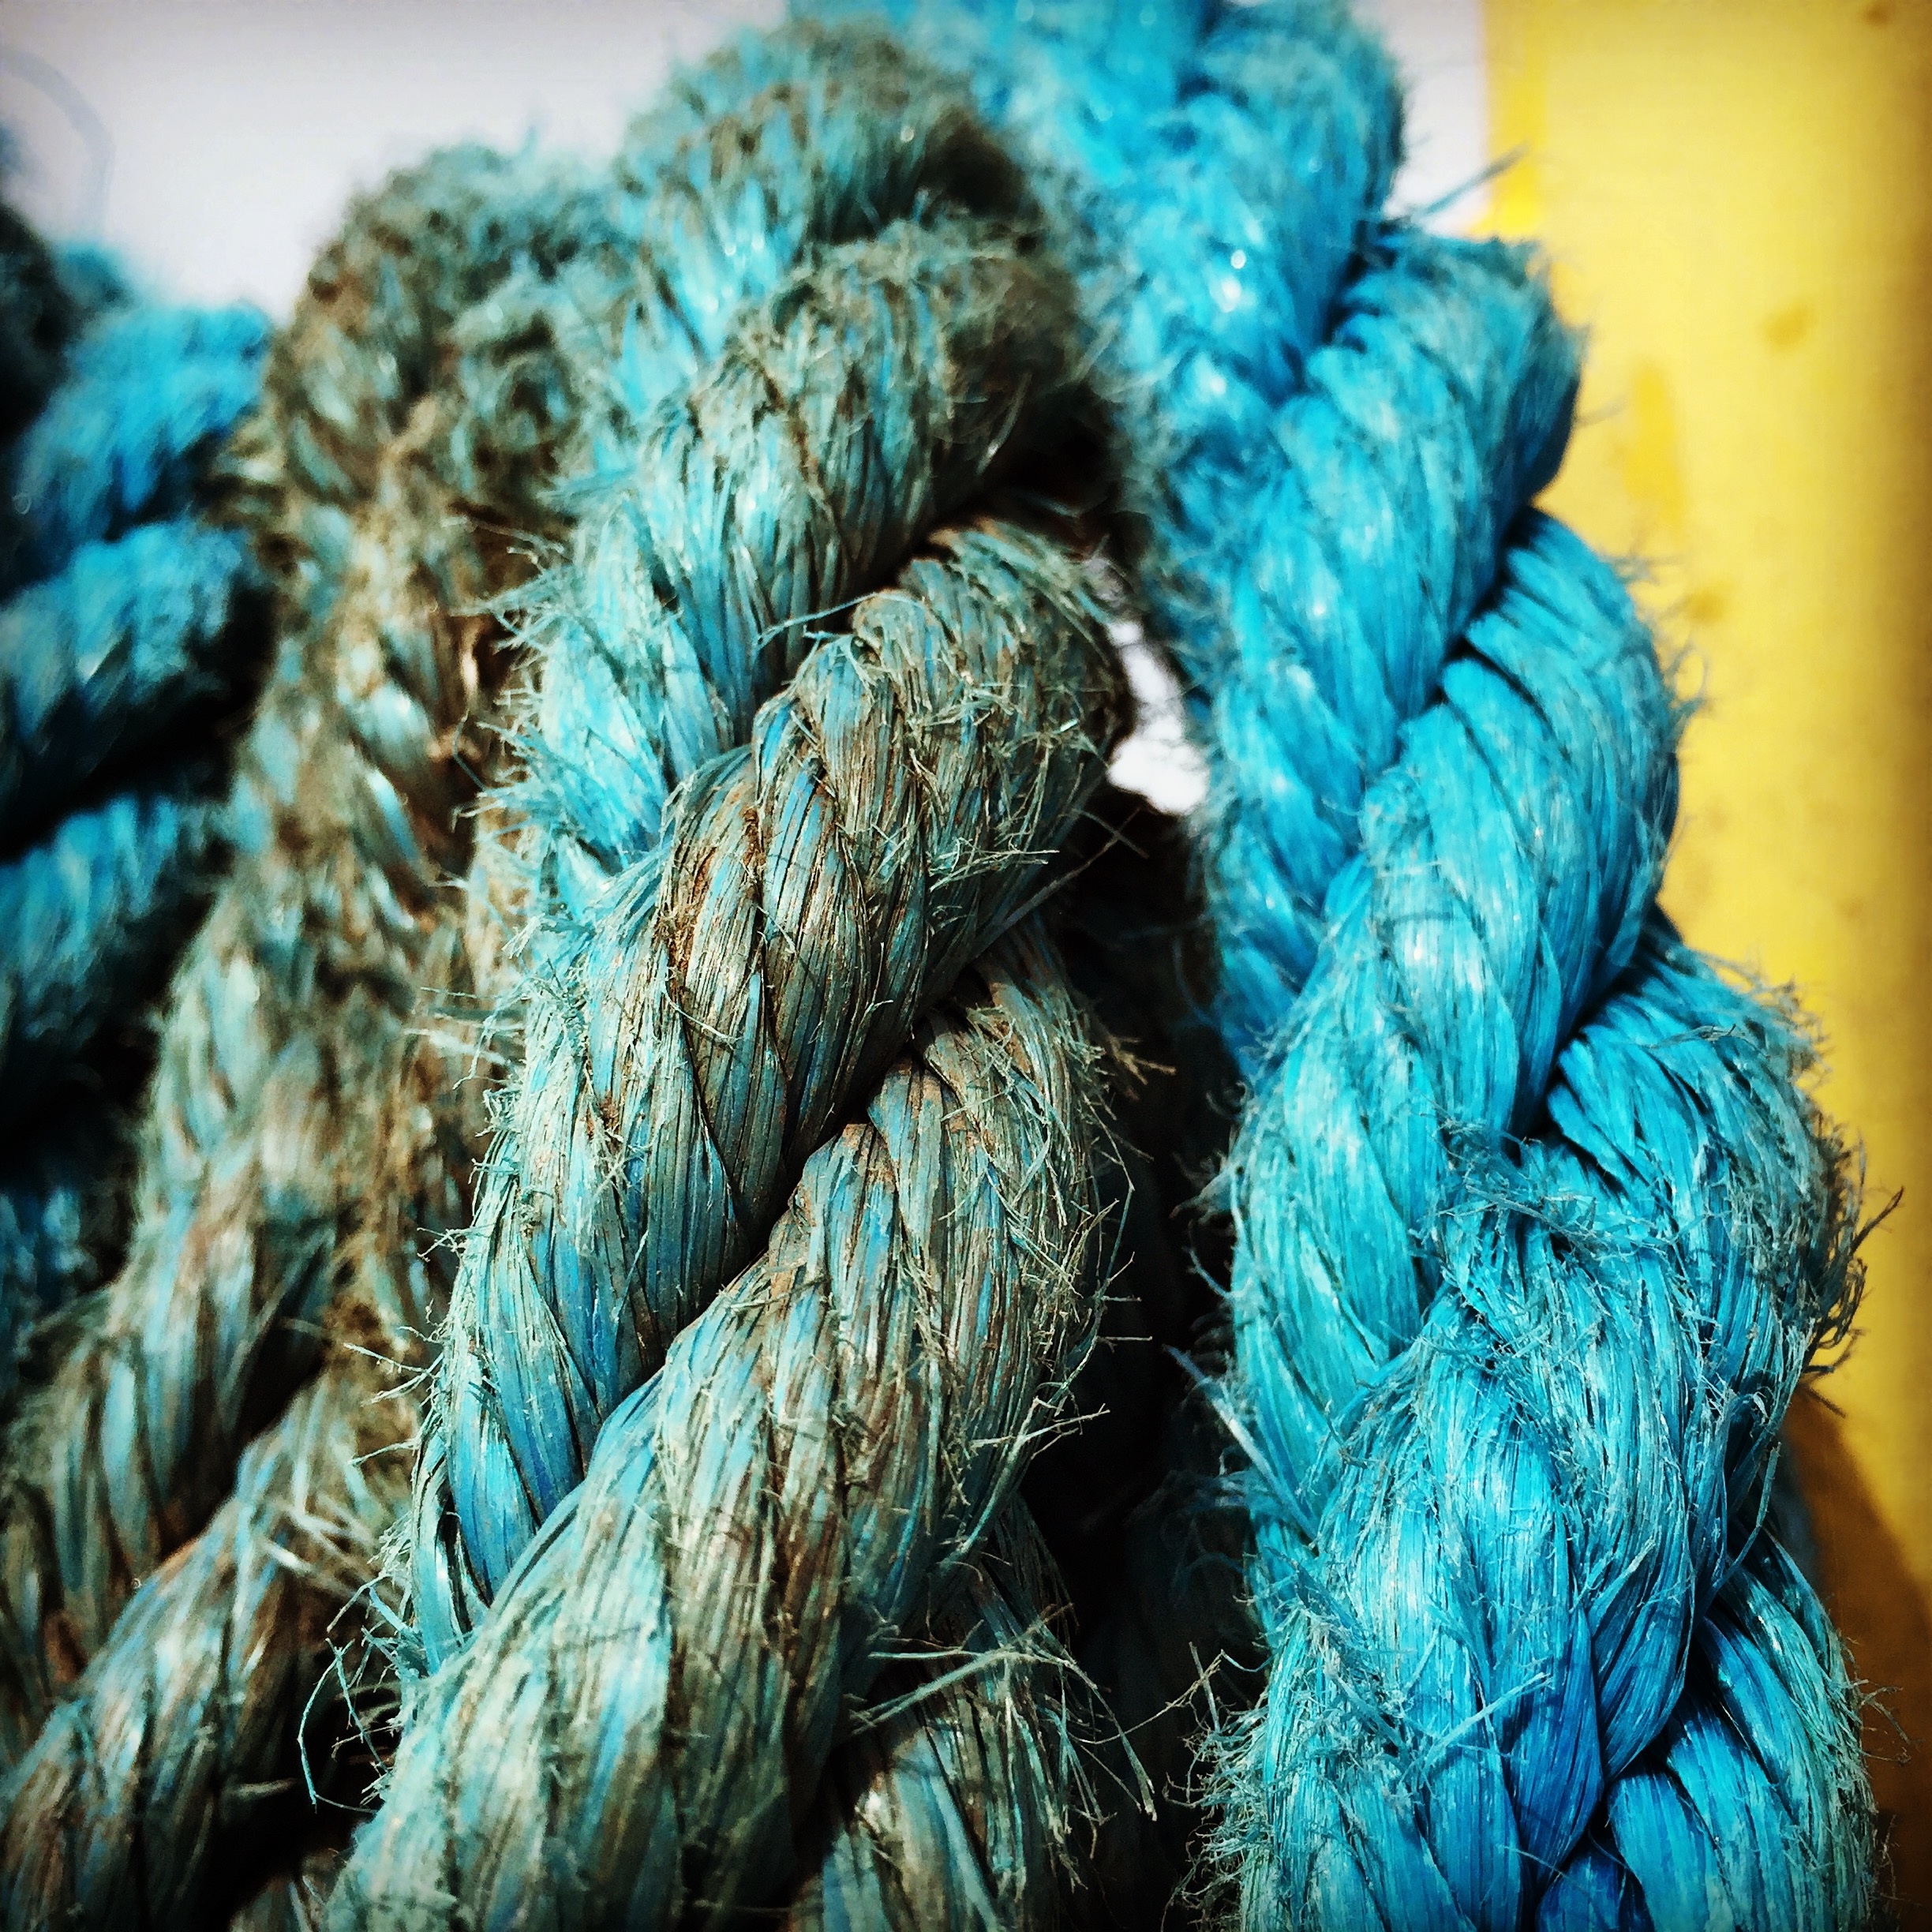
green, blue, material, thread, textile